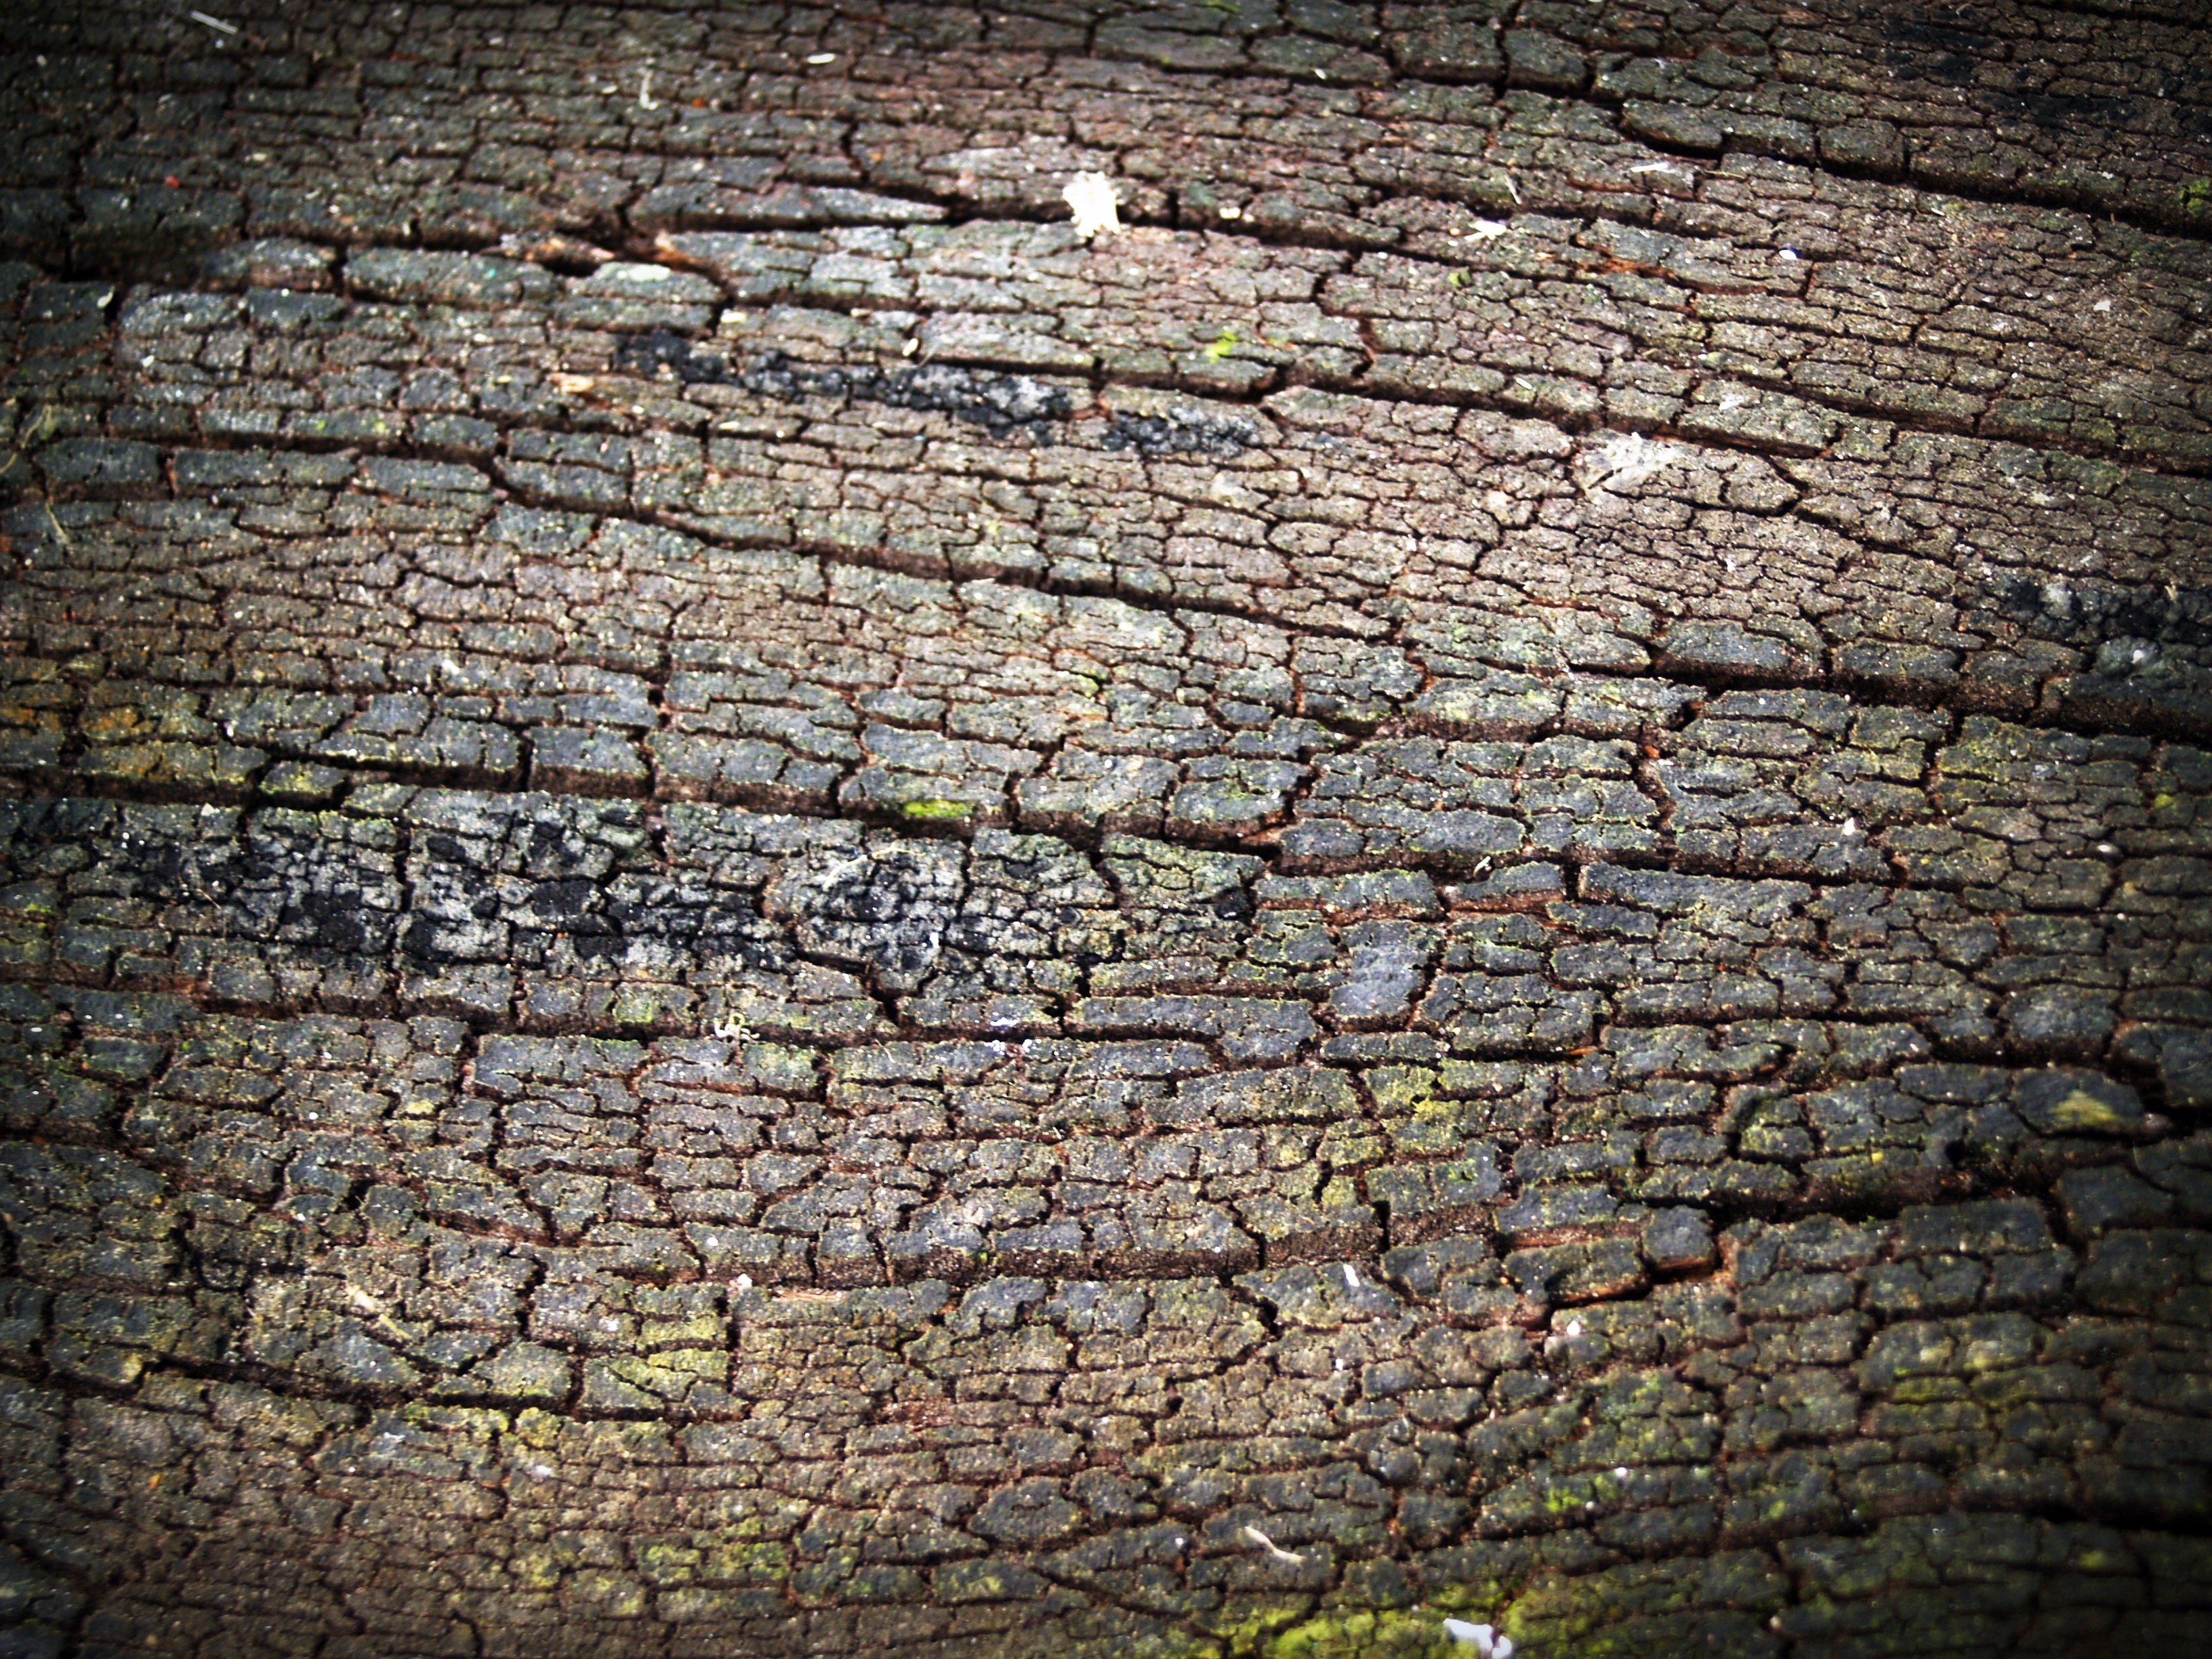
tree, nature, forest, grass, rock, abstract, plant, board, wood, antique, texture, plank, leaf, time, trunk, old, barn, wall, bark, dry, pine, environment, pattern, line, green, macro, natural, autumn, brown, soil, grunge, rough, rugged, stone wall, closeup, brick, lumber, material, surface, weathered, textured, background, design, forestry, woodwork, wooden, skin, history, aging, timber, detail, detailed, protection, rotten, tracery, corrosion, corroded, road surface, woody plant